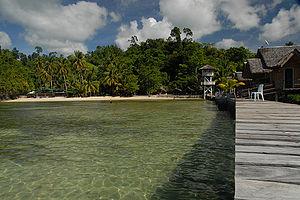
Lianga est une localité de la province du Surigao du Sud, aux Philippines. En 2015, elle compte 29 493 habitants.